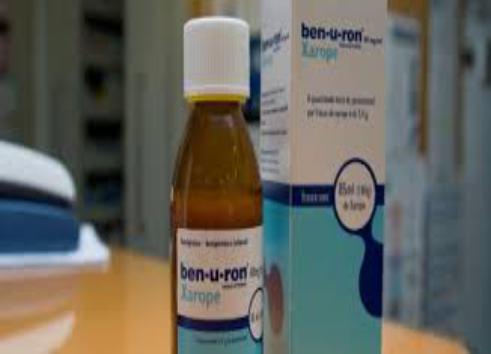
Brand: benuron
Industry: Medical